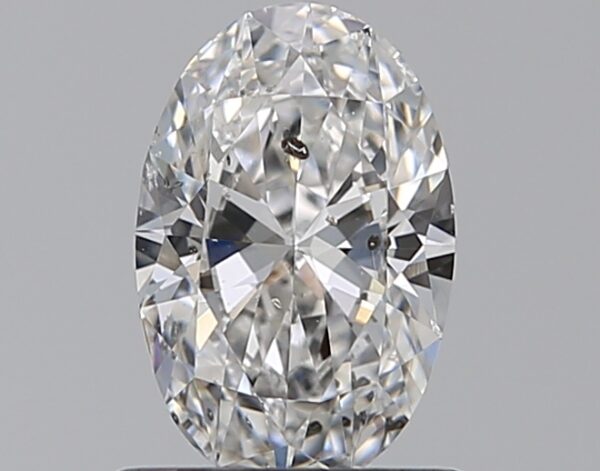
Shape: oval
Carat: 0.7
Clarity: SI2
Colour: F
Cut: EX
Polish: EX
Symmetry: VG
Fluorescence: F
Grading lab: GIA
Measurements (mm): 7.56 x 4.92 x 2.9